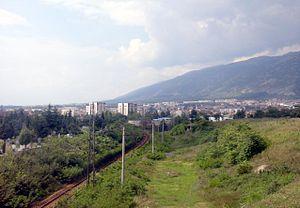
Karlovo est une ville centre de la Bulgarie, située dans l'une des vallées du versant sud de la chaîne du Balkan : la « vallée des roses ».